Long Beach, New York

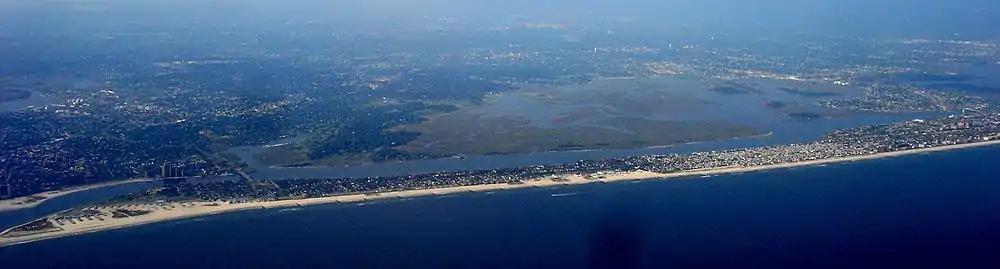

Beginning in the 1980s and accelerating in the 1990s, Long Beach began an urban renewal, with new housing, new businesses, and other improvements. Today, the city is again a popular bedroom community, for people working in New York who want the quiet beach atmosphere. With summer come local youths and college students and young adults who rent bungalows on the West End; they frequent the local bars and clubs along West Beech Street. Just behind the boardwalk near the center of the city, however, vacant lots now occupy several blocks that once housed hotels, bathhouses, and the amusement park. Because attempts to attract development (including, at one time, Atlantic City-style casinos) to this potential "superblock" have not yet borne fruit, the lots constitute the city's largest portion of unused land.